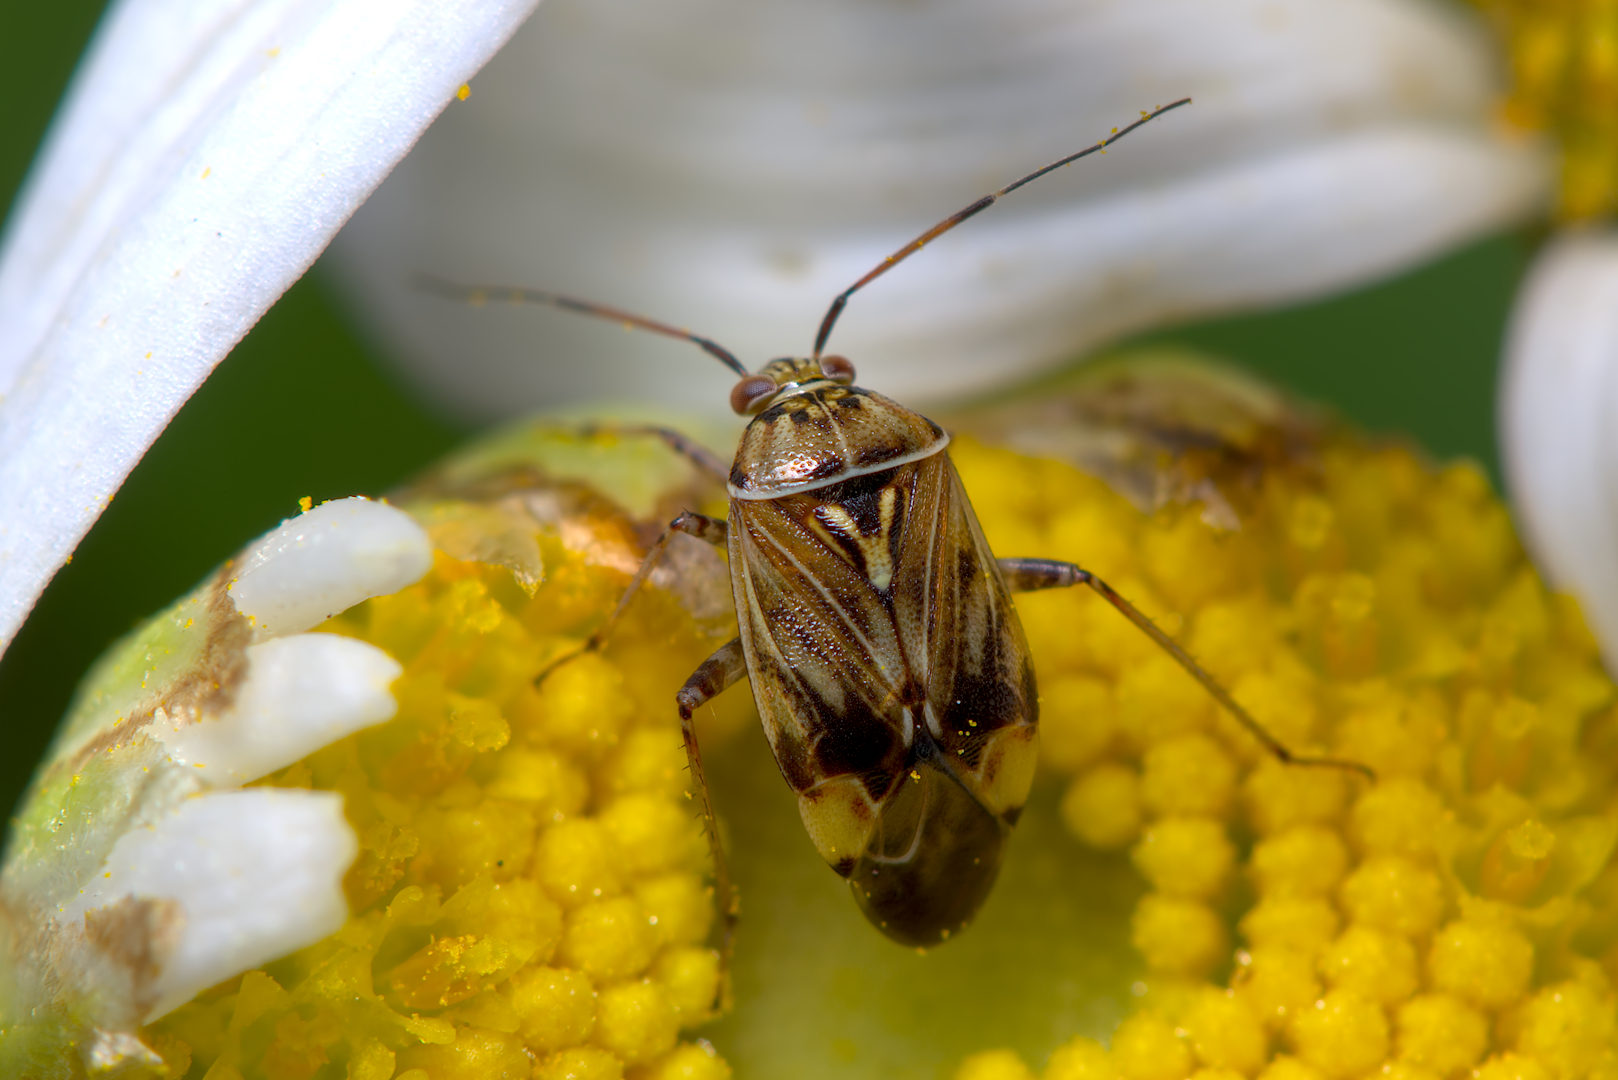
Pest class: lygus_bug